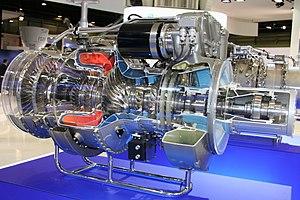
Rolls-Royce Turbomeca RTM322 - Salon du Bourget 2009